3D composites

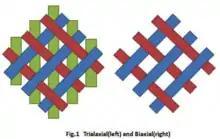
for 3d composites article

Braids can be produced either as seamless tubes or flat fabrics with a continuous selvedge. Composites produced with the braided preforms exhibit superior strength and crack resistance in comparison to broadcloth composites, due to fiber continuity; Composites with braided holes (Fig.2) exhibit about 1.8 times the strength in comparison to drilled holes, again due to fiber continuity.